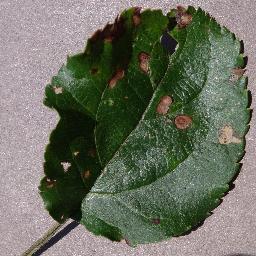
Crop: apple
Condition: black_rot